Rodney Mullen

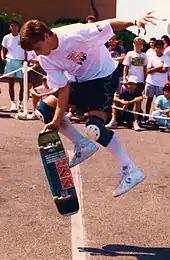
Rodney Mullen in 1988."Innovation rarely comes by revolution; it develops by continual and gradual evolution." —Mullen

In 1980, the 14-year-old Mullen entered the Oasis Pro competition, defeating the world champion, Steve Rocco. At Oasis Skatepark Mullen also spotted a 12-year-old skater who "introduced himself as Tony Hawk." Recalled Mullen, "Before Tony was sponsored, before anybody knew anything about him, he made an impression on me," and the two would go on to become good friends.